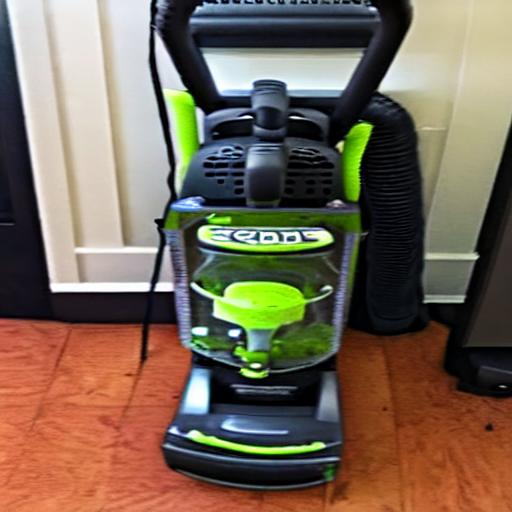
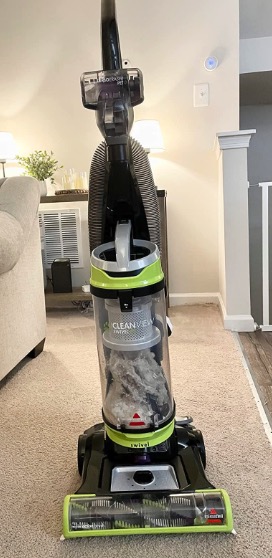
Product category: items_vacuum
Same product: no